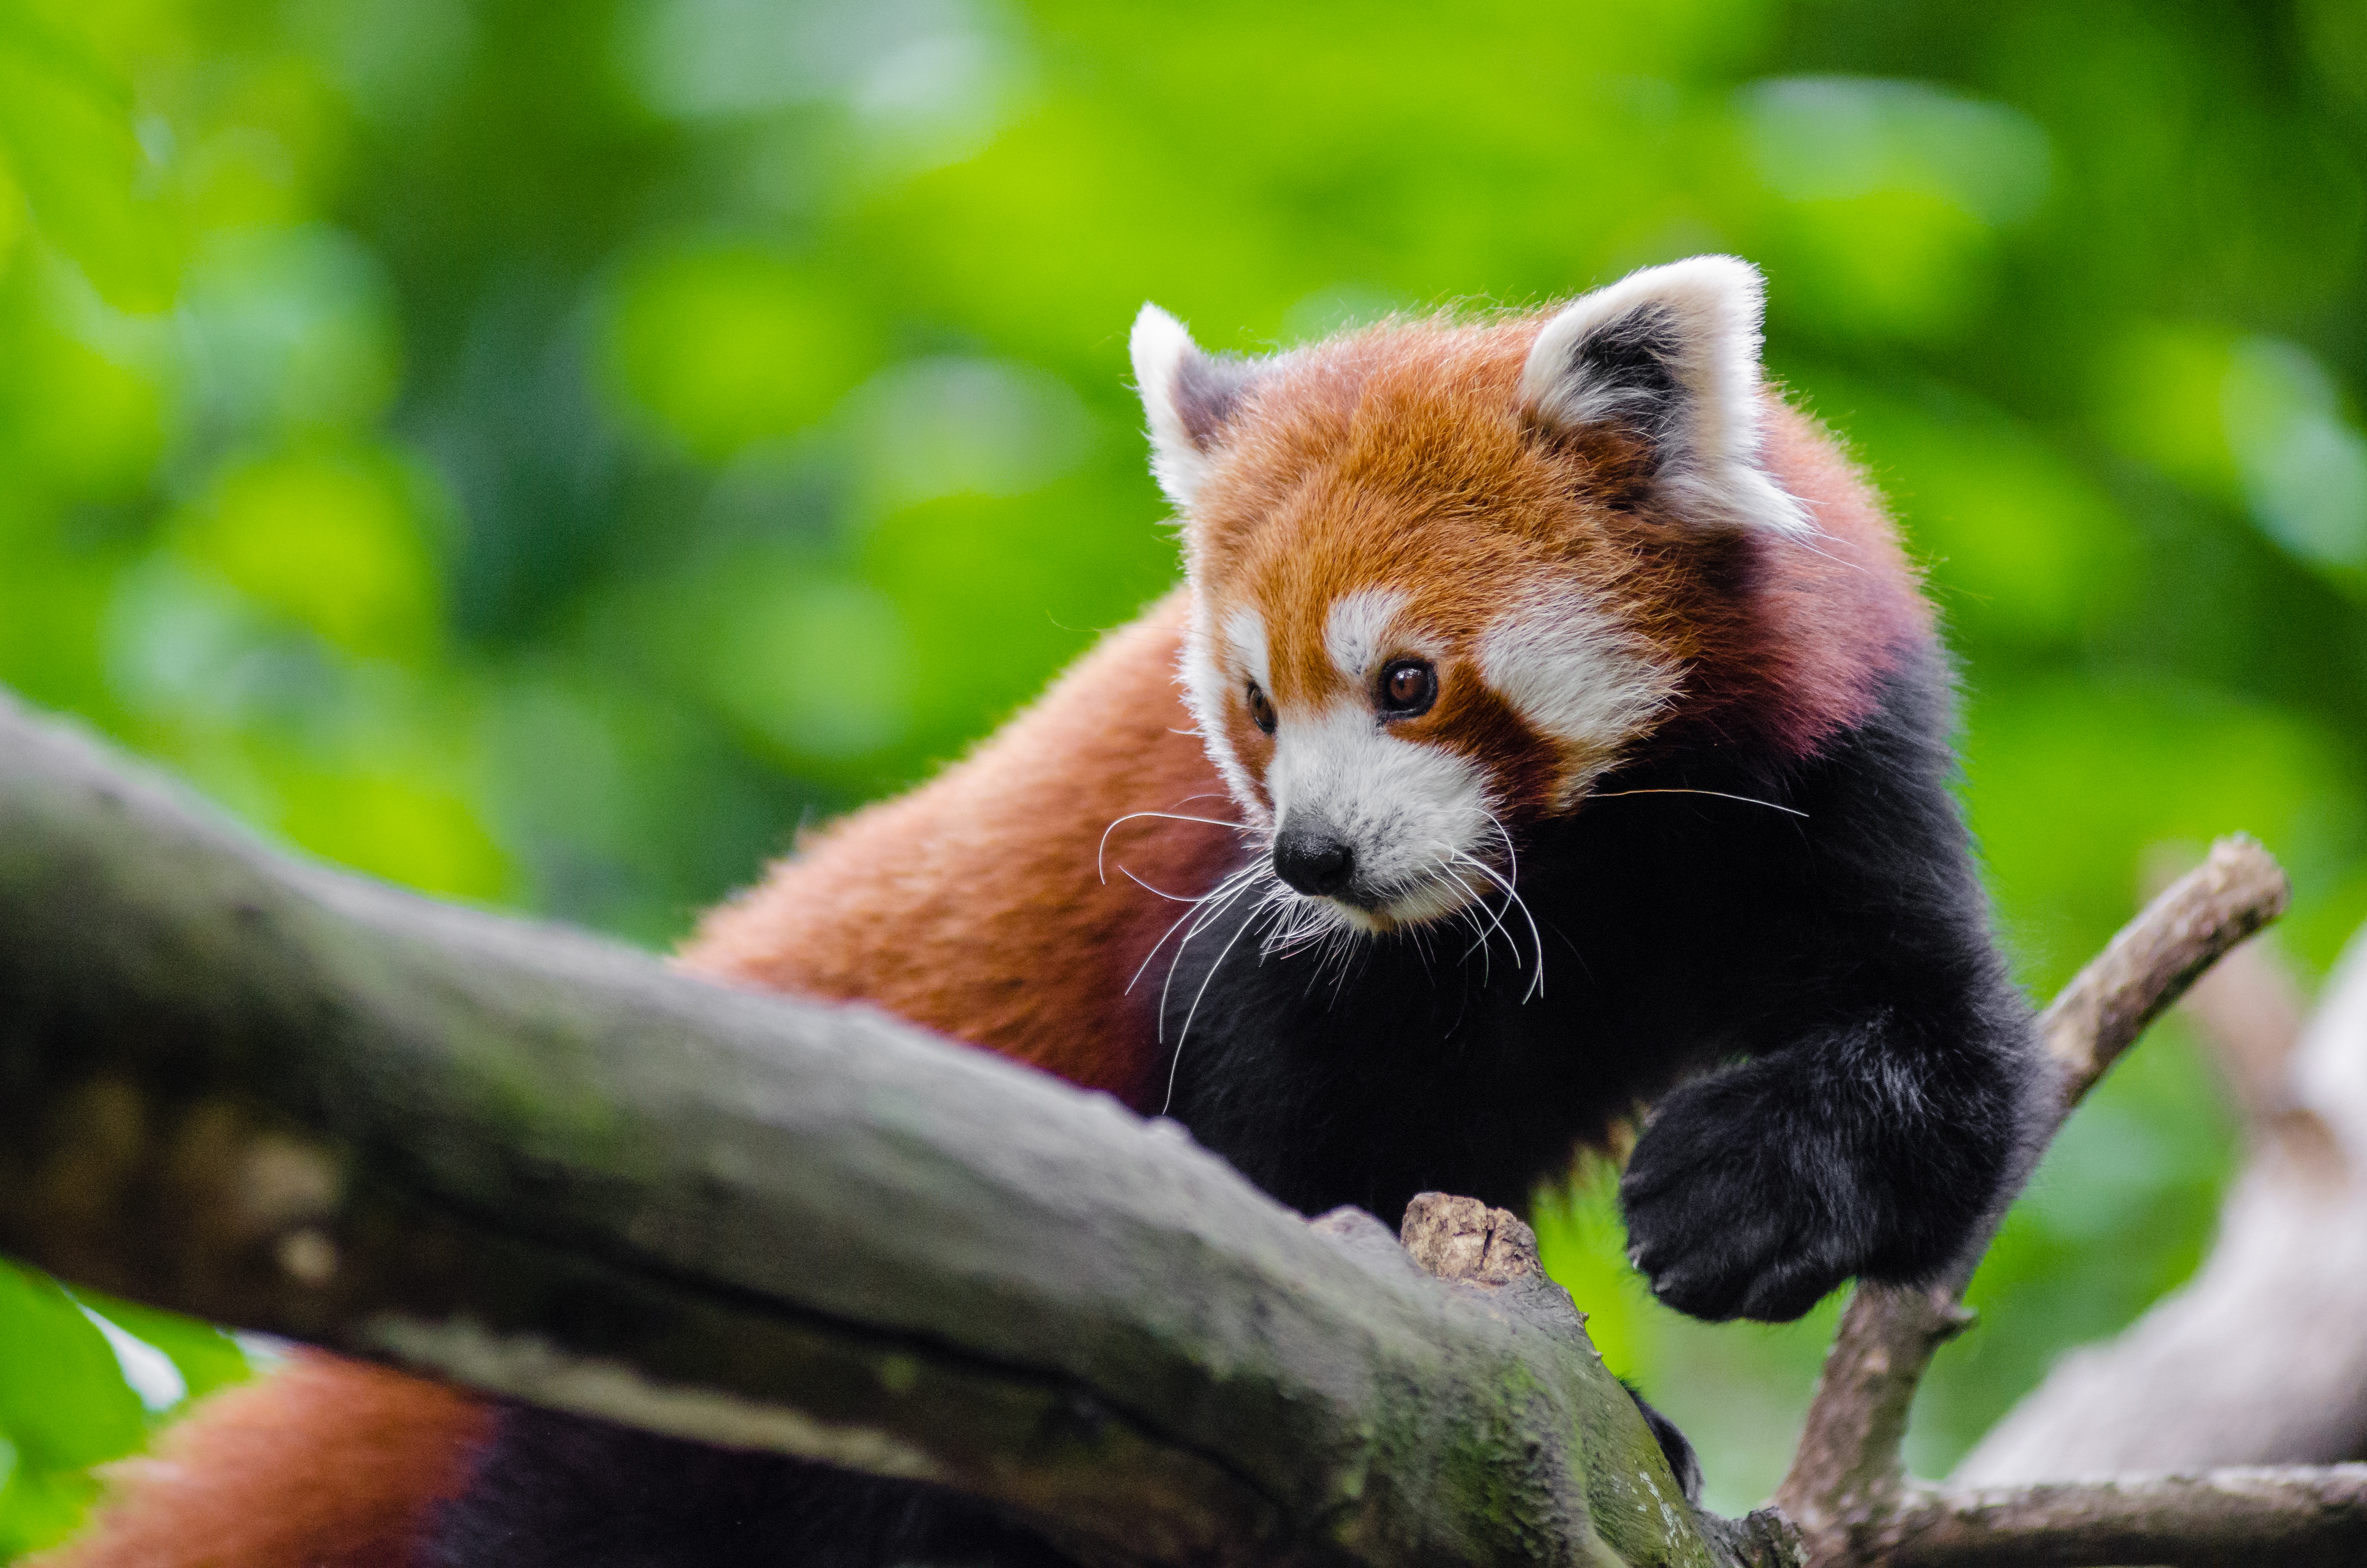
bokeh, animal, wildlife, zoo, red, mammal, fauna, red panda, panda, whiskers, endangered, vertebrate, germany